Carl H. Dodd

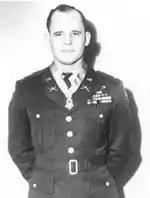

Carl Henry Dodd (April 21, 1925 – October 13, 1996) was a United States Army soldier and a recipient of the U.S. military's highest decoration, the Medal of Honor, for his actions in the Korean War. He was awarded the medal for conspicuous leadership during the taking of a strongly defended hill as part of Operation Thunderbolt.